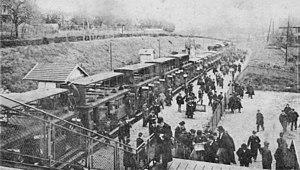
Arrivée d'un train, sans doute dans la halte du Val d'Or (avant la création de la gare) un jour de courses à l'hippodrome de Saint-Cloud. Photo prise depuis le haut de la passerelle.
La gare du Val d'Or est une gare ferroviaire française de la ligne de Paris-Saint-Lazare à Versailles-Rive-Droite, située sur le territoire de la commune de Saint-Cloud, dans le département des Hauts-de-Seine, en région Île-de-France.